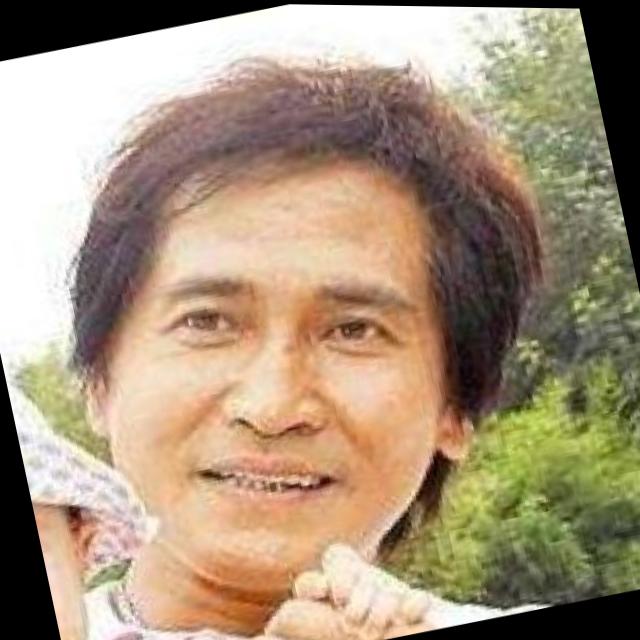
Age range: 45-64